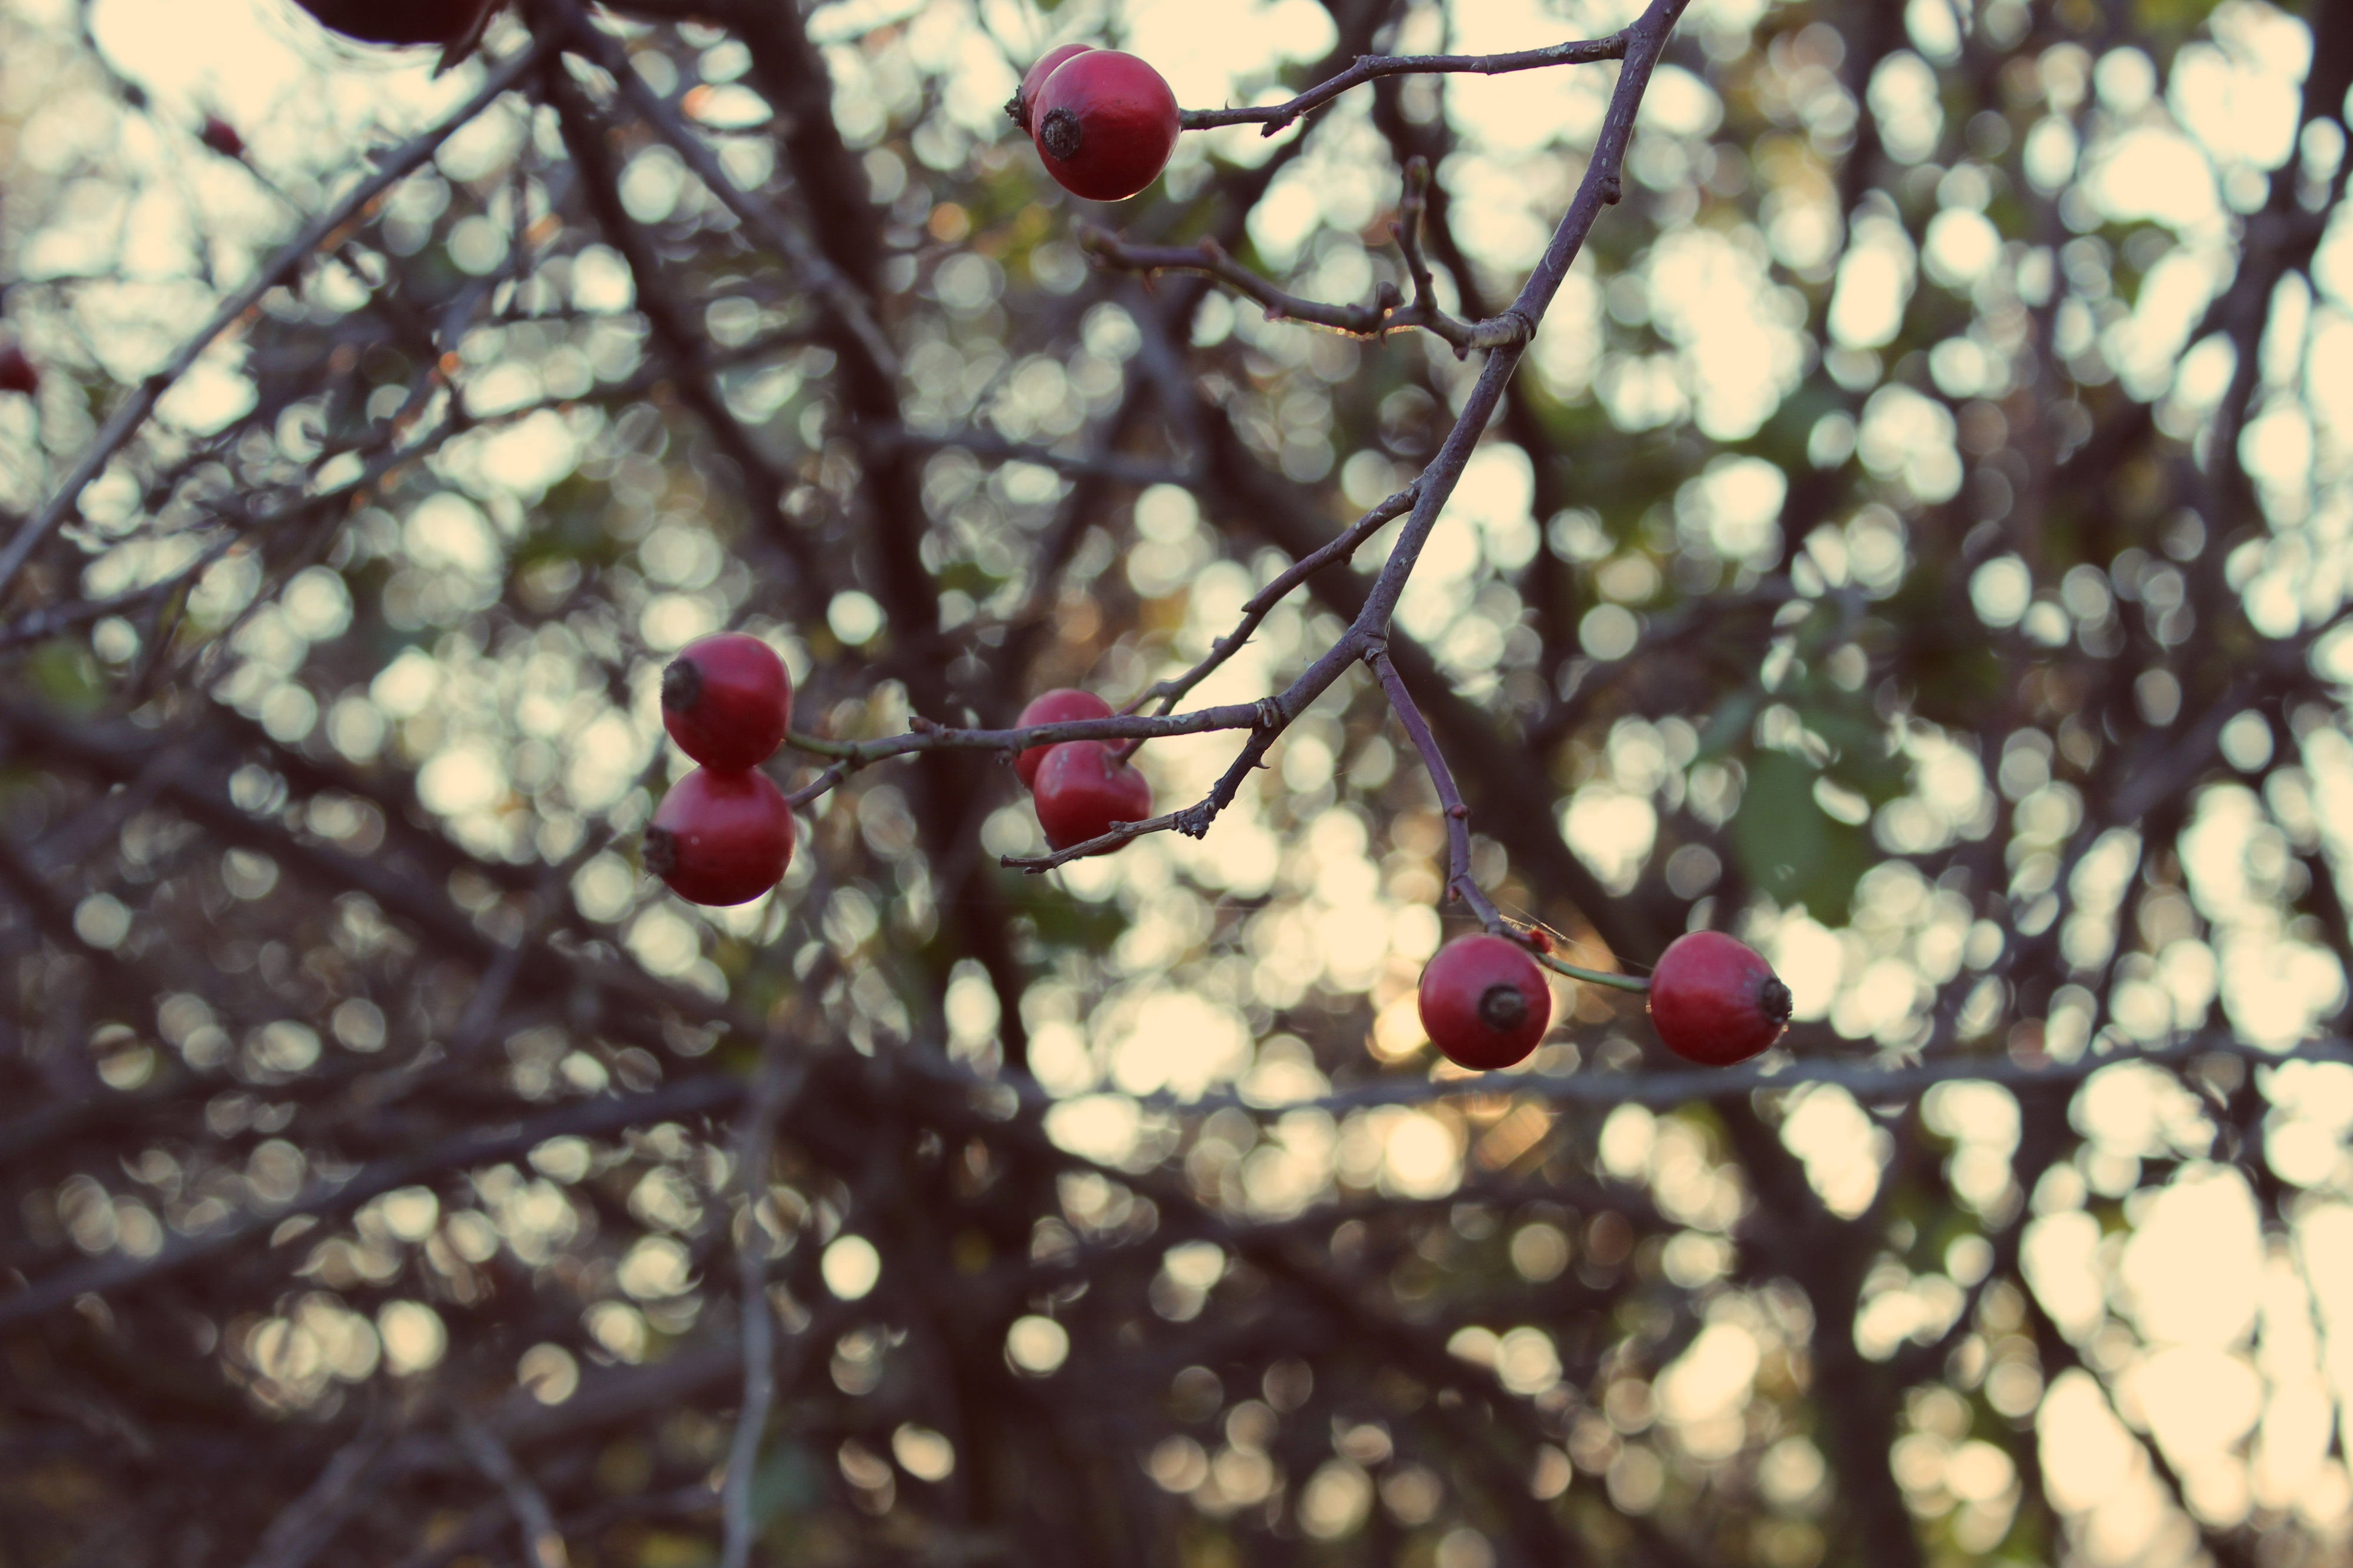
tree, nature, branch, blossom, plant, sun, fruit, berry, leaf, flower, bush, food, spring, red, produce, autumn, botany, flora, health, season, vitamin, art, shrub, backlight, hip, rose hips, flowering plant, rose family, land plant